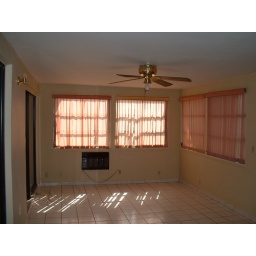
Move in Day...Nov 2002. Nice pink blinds and a limping wall A/C